Joseph Cange

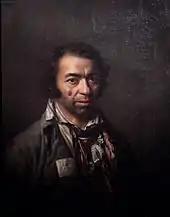
"Joseph Cange, messenger of Saint-Lazare prison", by Pierre-Nicolas Legrand de Lérant, (Musée de la Révolution française).

Joseph Cange (born in Saarbourg, Germany; 19 September 1753 – ?) was a minor figure of the French Revolution.